Million Dollar Listing San Francisco

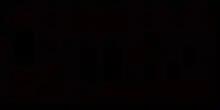

Million Dollar Listing San Francisco is an American reality television series on Bravo that premiered on July 8, 2015.